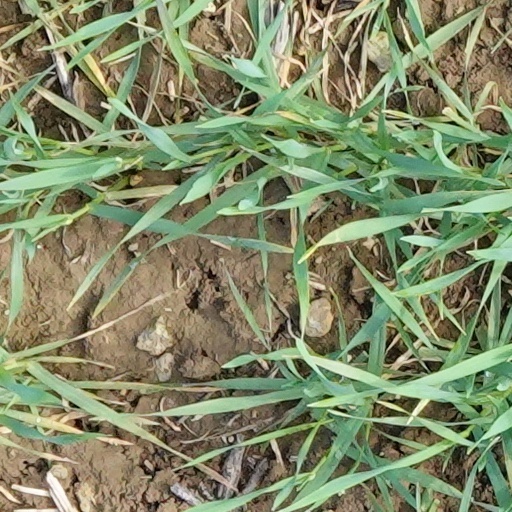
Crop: wheat